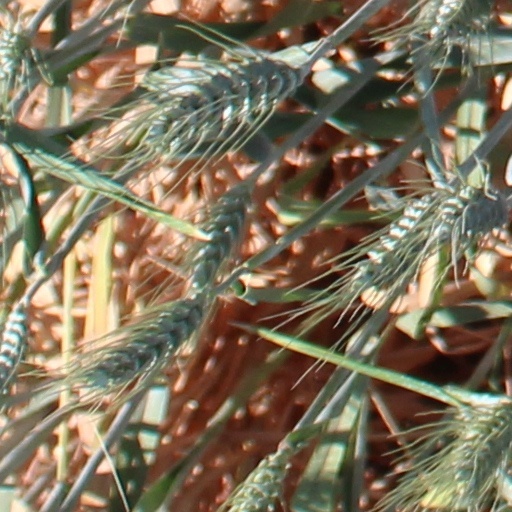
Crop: wheat